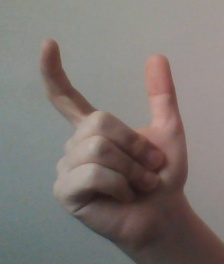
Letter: nun